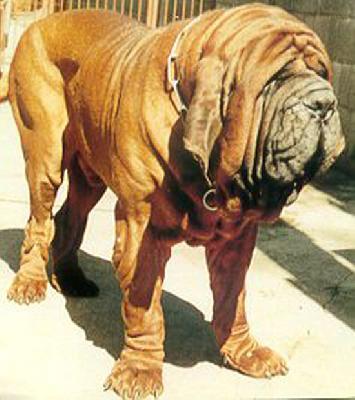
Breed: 231-n000077-bull_mastiff